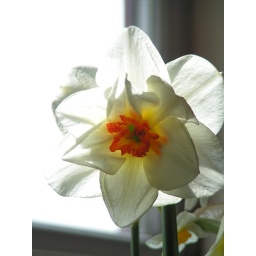
I just loved the shadows of the white in this flower and the very green deep center